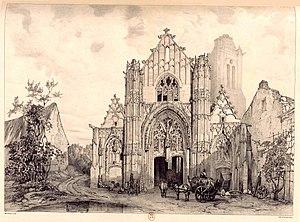
Senlis (Oise), ancienne église Saint-Pierre, façade occidentale, par Alexandre-Jules Monthelier, 1836.
L'église Saint-Pierre est une ancienne église catholique située à Senlis, en France. Elle a été désaffectée à la Révolution et connut de différentes affectations, notamment celle de marché couvert. Salle polyvalente municipale depuis 1979, elle a été fermée au public en 2009 en raison de son mauvais état, puis rouverte en mai 2017 après huit années de travaux.